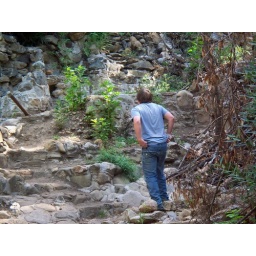
There is a face in the rock above Travis. Neither of us noticed it until looking at this photo.